Mining in Taiwan

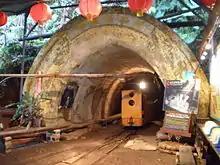
Taiwan Coal Mine Museum in Pingxi, New Taipei

Mining has been practiced in Taiwan for hundreds of years. Sulfur was an early important resource collected on the island. Coal mining expanded in the 19th century to keep up with demand from increased foreign trade. Heavy industry was further expanded under Japanese rule, but air raids towards the end of World War II decimated mining infrastructure, falling below 19th century production levels. Copper mining expanded in the mid-20th century, but ended in the 1980s following a global collapse in the price of copper.